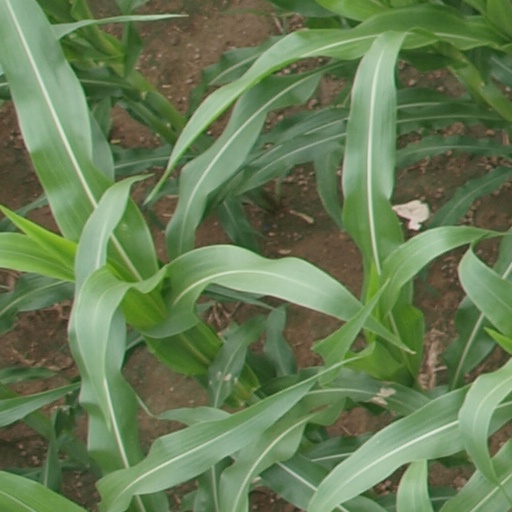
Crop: maize; corn